Jacquet Flyer

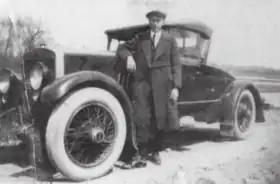
Jacquet Flyer in 1921

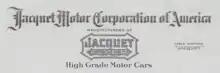
The logo of the Jacquet Motor Corporation of America and Jacquet Flyer.

Jacquet Flyer was a sports automobile manufactured in 1921 in Belding, Michigan, United States by Jacquet Motor Corporation of America.